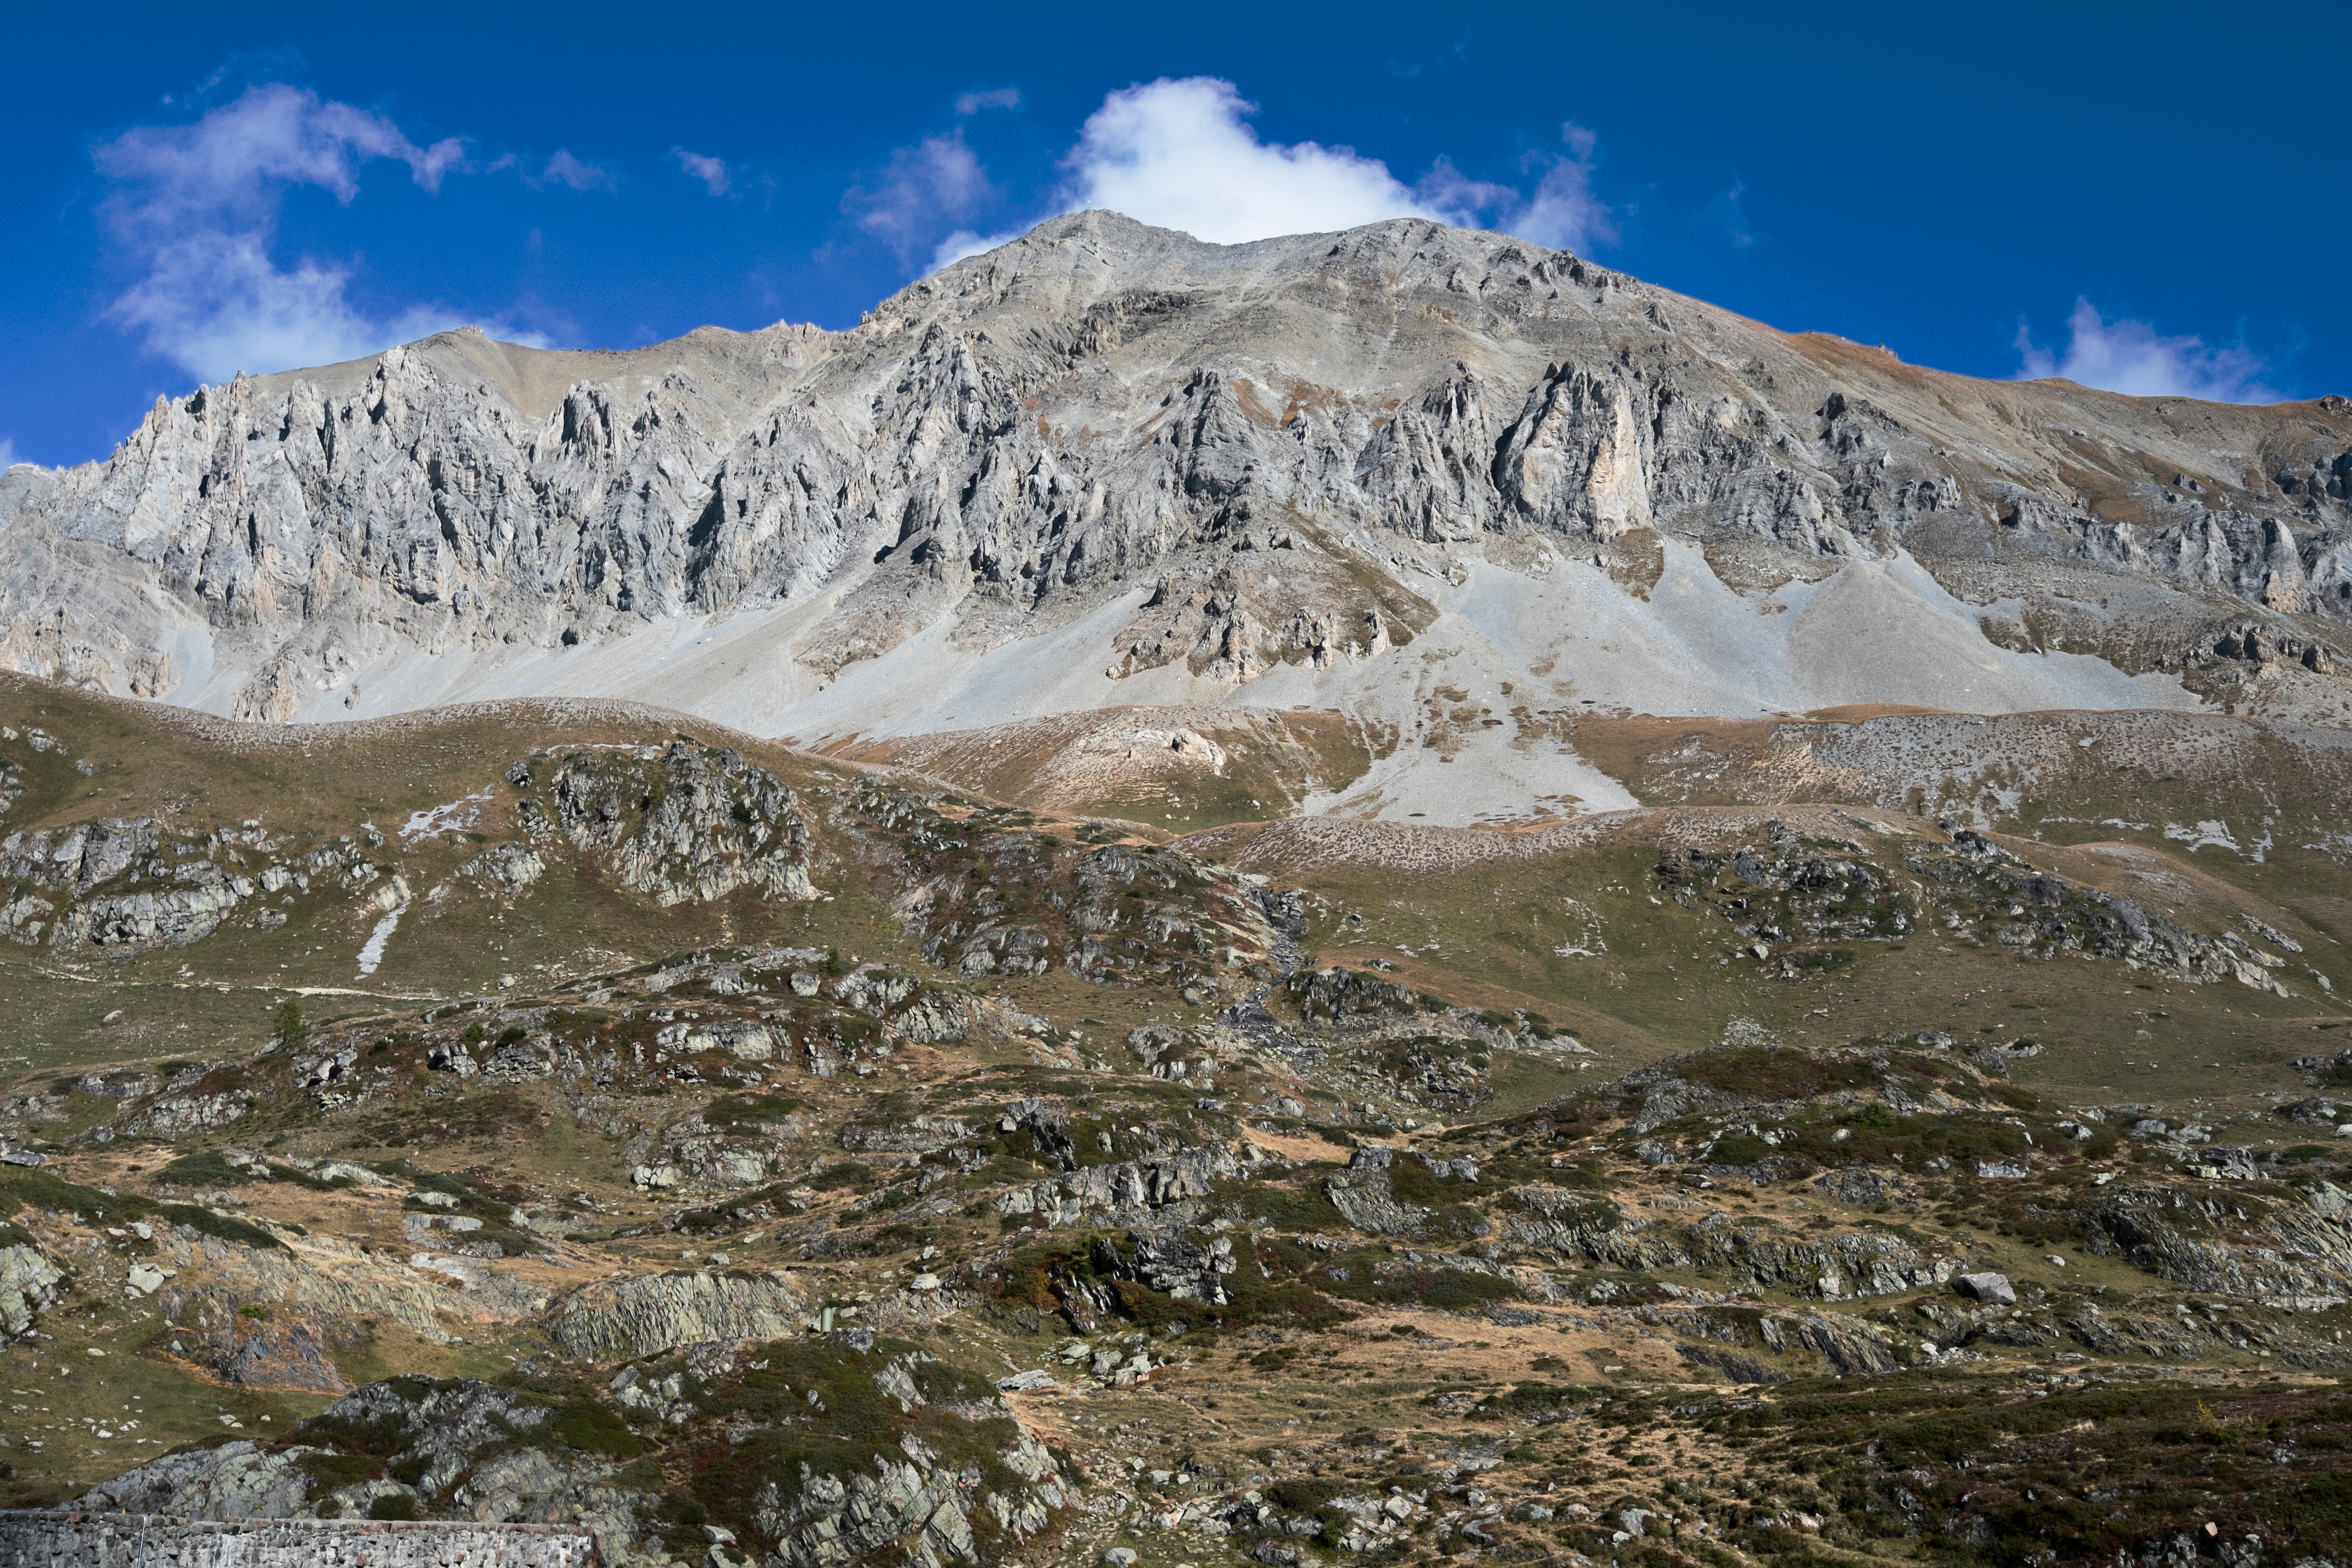
landscape, wilderness, mountain, snow, winter, valley, mountain range, ridge, summit, geology, badlands, plateau, fell, cirque, tundra, moraine, landform, mountain pass, geographical feature, mountainous landforms, geological phenomenon